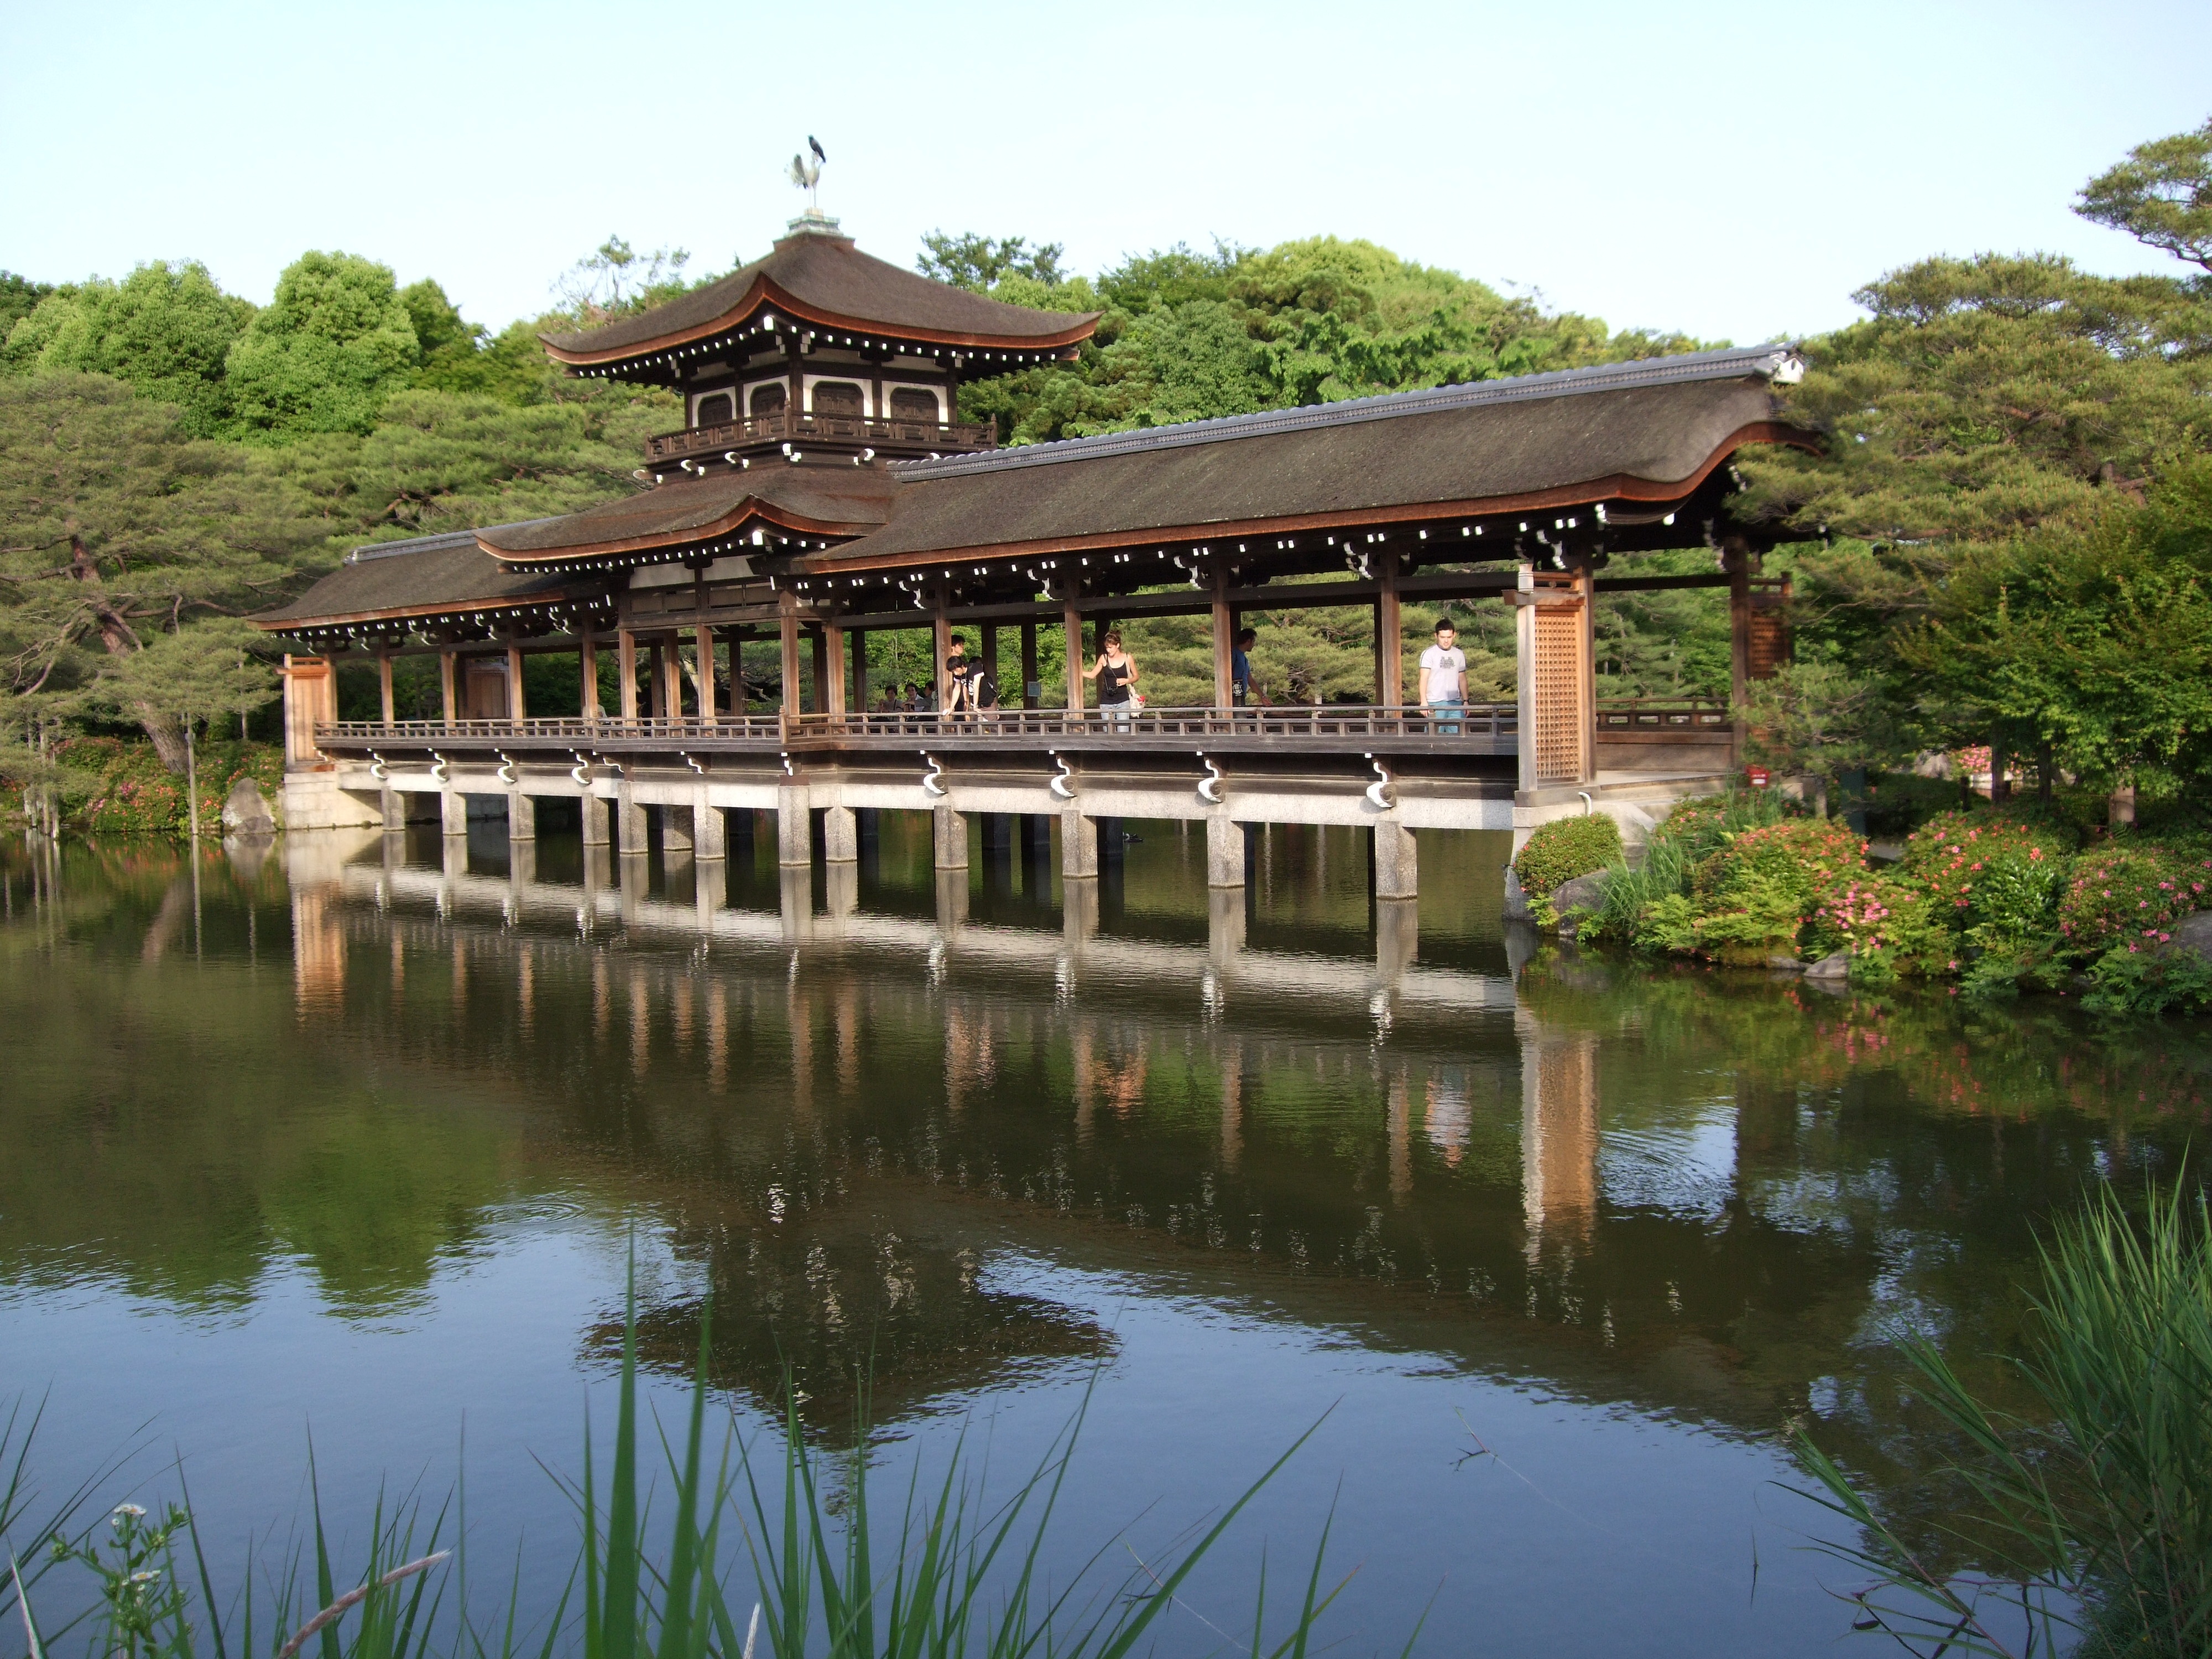
lake, river, pond, reflection, garden, japan, waterway, temple, sanctuary, kyoto, estate, heian